Pakistan Armed Forces

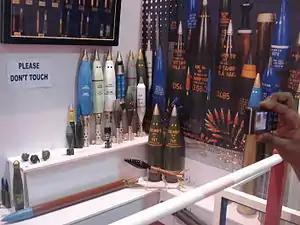
Chemical explosives and shells produced by AWC, DESTO, and POF used by the Pakistani military.

After the Indo-Pakistani War of 1947, recommendations for establishing an elite commando division within the army were accepted. Commissioned in 1956 with help from US Army Special Forces, the Pakistan Army's Special Services Group (SSG) is an elite special operations division; its training and nature of operations are roughly equivalent to British Special Air Service (SAS) and US Army Special Forces and Delta Force. Tentative estimates of the division's size are put at four battalions but the actual strength is kept highly classified.